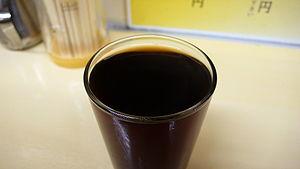
Le huangjiu ou vin de céréale est une boisson alcoolisée chinoise, titrant entre 12 et 20 %, obtenue par transformation simultanée des matières amylacées de céréales en sucres simples et de ceux-ci en alcool.